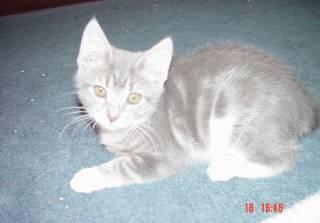
cat